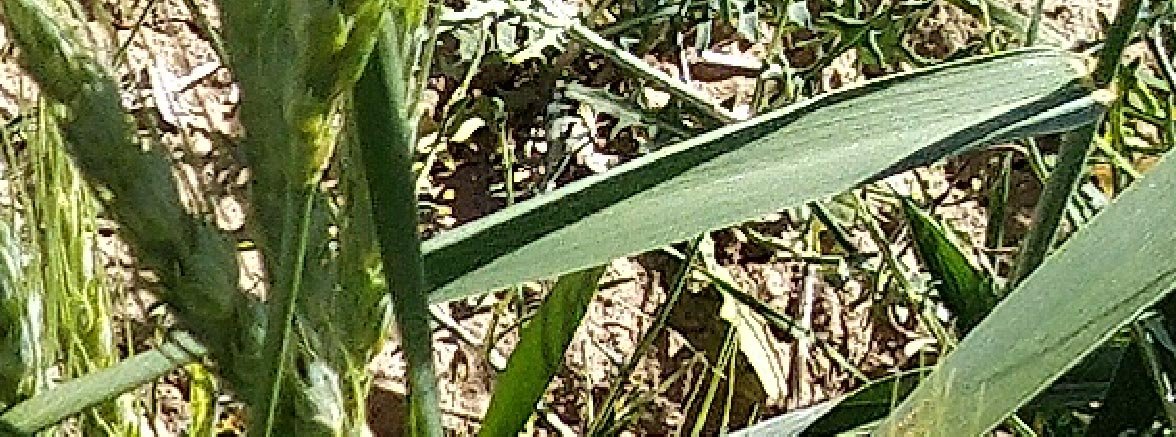
Label: Wheat___Healthy